Hasmonean dynasty

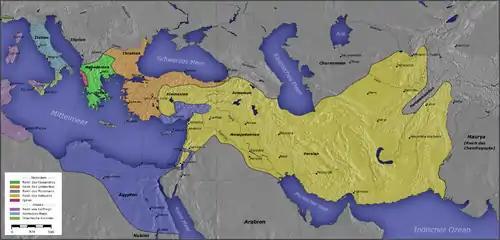
At the beginning of the second century BC, the Seleucid Empire (in yellow) expanded into Judea at the expense of the Ptolemaic Kingdom (blue).

The lands of the former Kingdom of Israel and Kingdom of Judah (–586 BC), had been occupied in turn by Assyria, Babylonia, the Achaemenid Empire, and Alexander the Great's Hellenic Macedonian empire ( BC), although Jewish religious practice and culture had persisted and even flourished during certain periods. The entire region was heavily contested between the successor states of Alexander's empire, the Seleucid Empire and Ptolemaic Kingdom, during the six Syrian Wars of the 3rd–1st centuries BC: "After two centuries of peace under the Persians, the Hebrew state found itself once more caught in the middle of power struggles between two great empires: the Seleucid state with its capital in Syria to the north and the Ptolemaic state, with its capital in Egypt to the south. ... Between 319 and 302 BC, Jerusalem changed hands seven times."